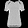
Label: Shirt